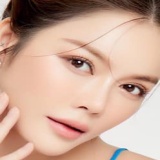
diễn viên Lý Nhã Kỳ